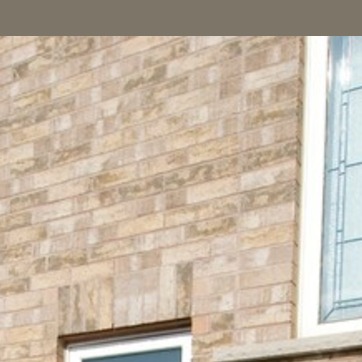
Material: brick